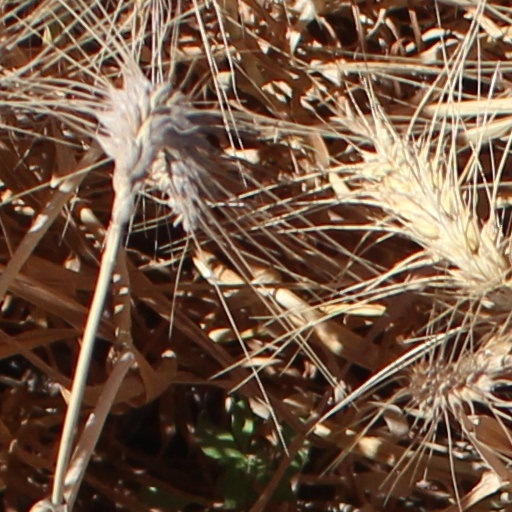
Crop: wheat